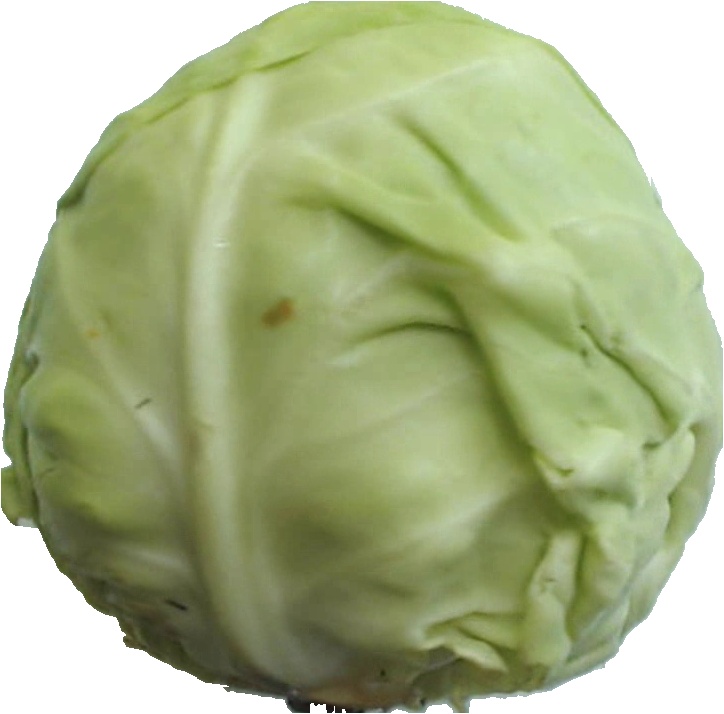
Label: cabbage_white_1